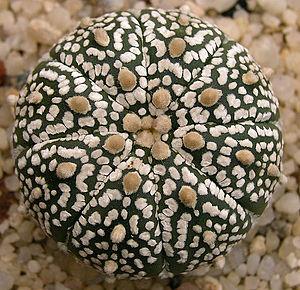
Astrophytum asterias est une espèce du genre Astrophytum et de la famille des Cactaceae.